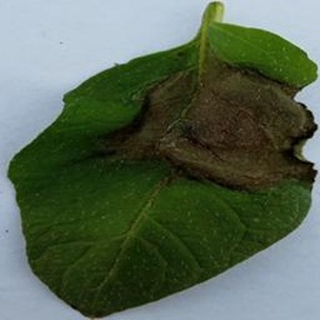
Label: potato_late_blight